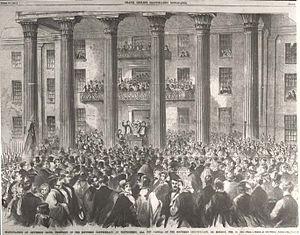
Jefferson Davis, né le 3 juin 1808 à Fairview et mort le 6 décembre 1889 à La Nouvelle-Orléans, est un officier et homme d'État américain, président des États confédérés pendant la guerre de Sécession.